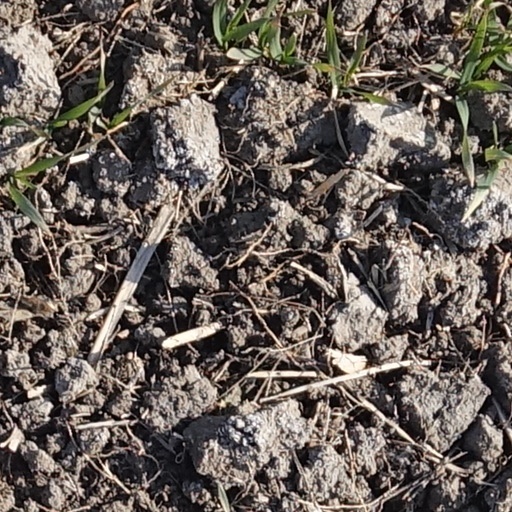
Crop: wheat